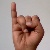
The image shows a hand gesture representing the letter 'I' in Indian Sign Language.